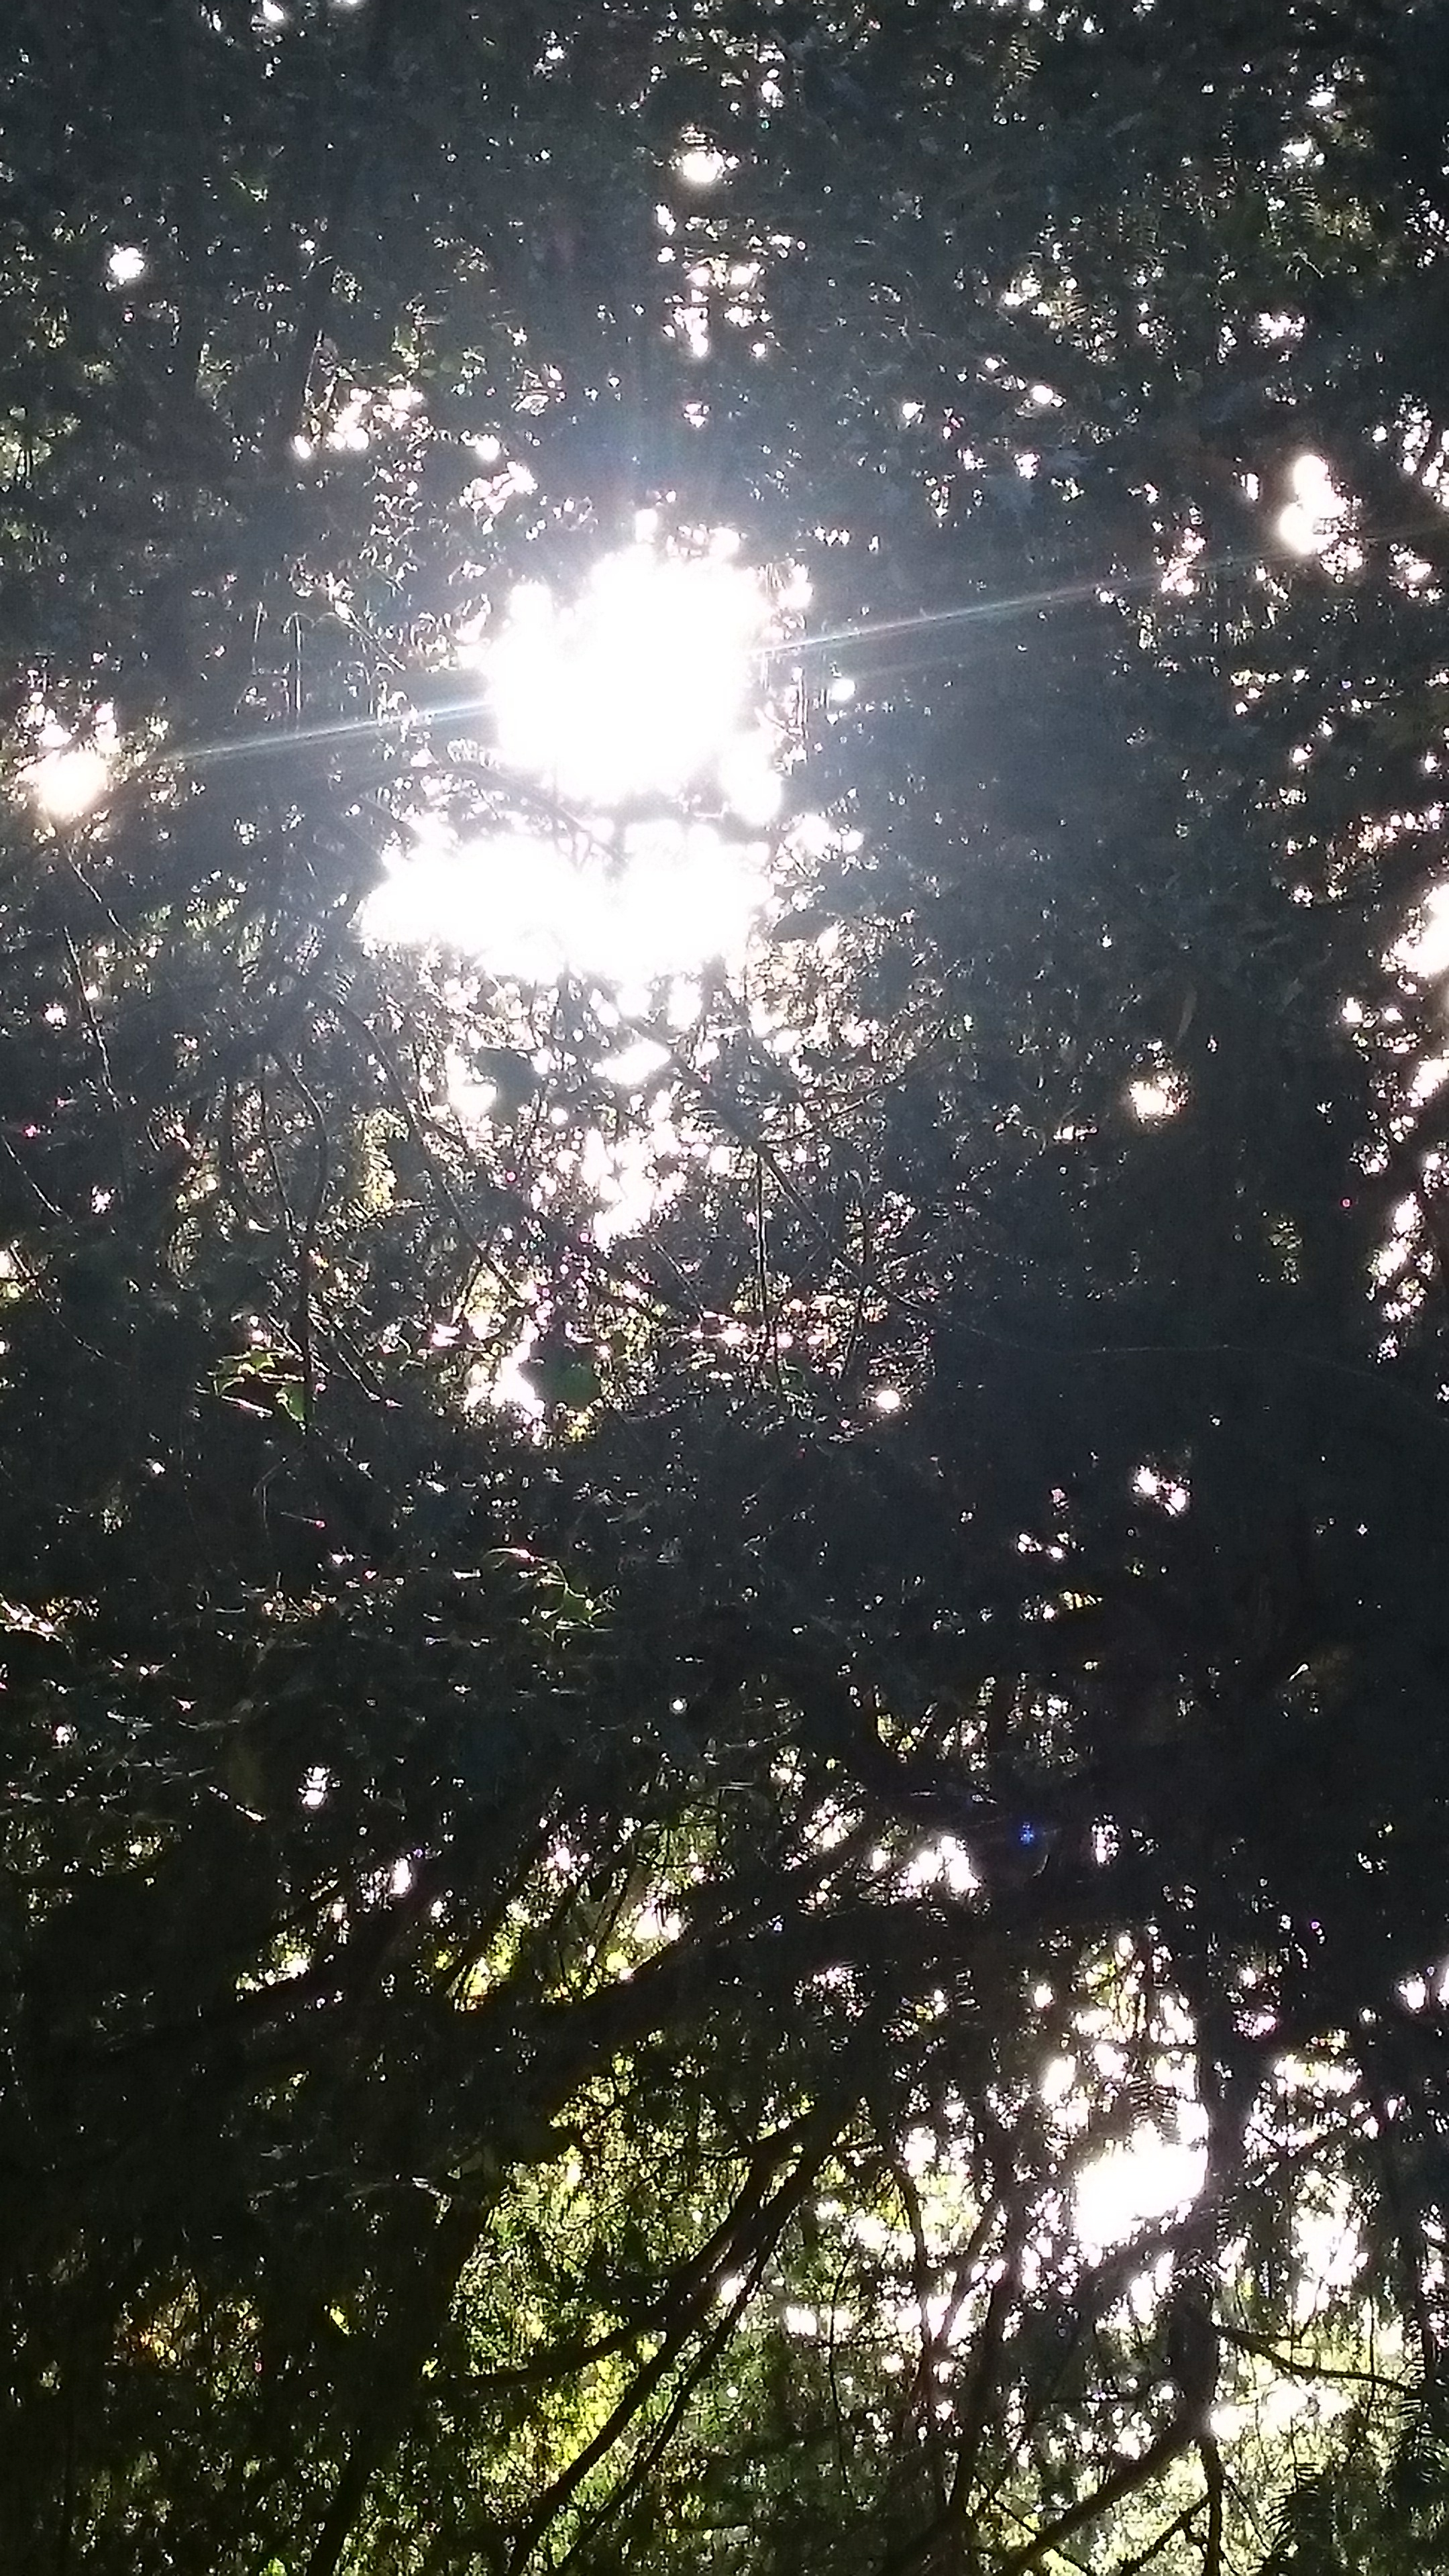
tree, nature, forest, branch, light, plant, sky, sun, sunlight, morning, leaf, flower, reflection, autumn, darkness, woody plant